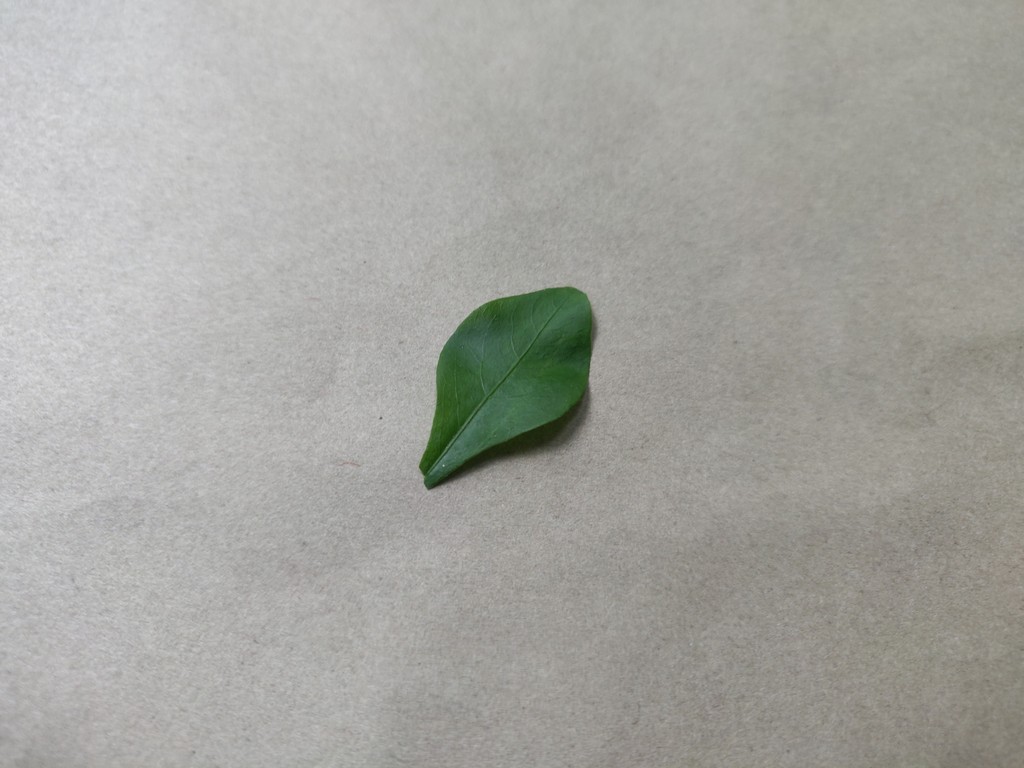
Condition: Healthy
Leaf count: single
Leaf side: front